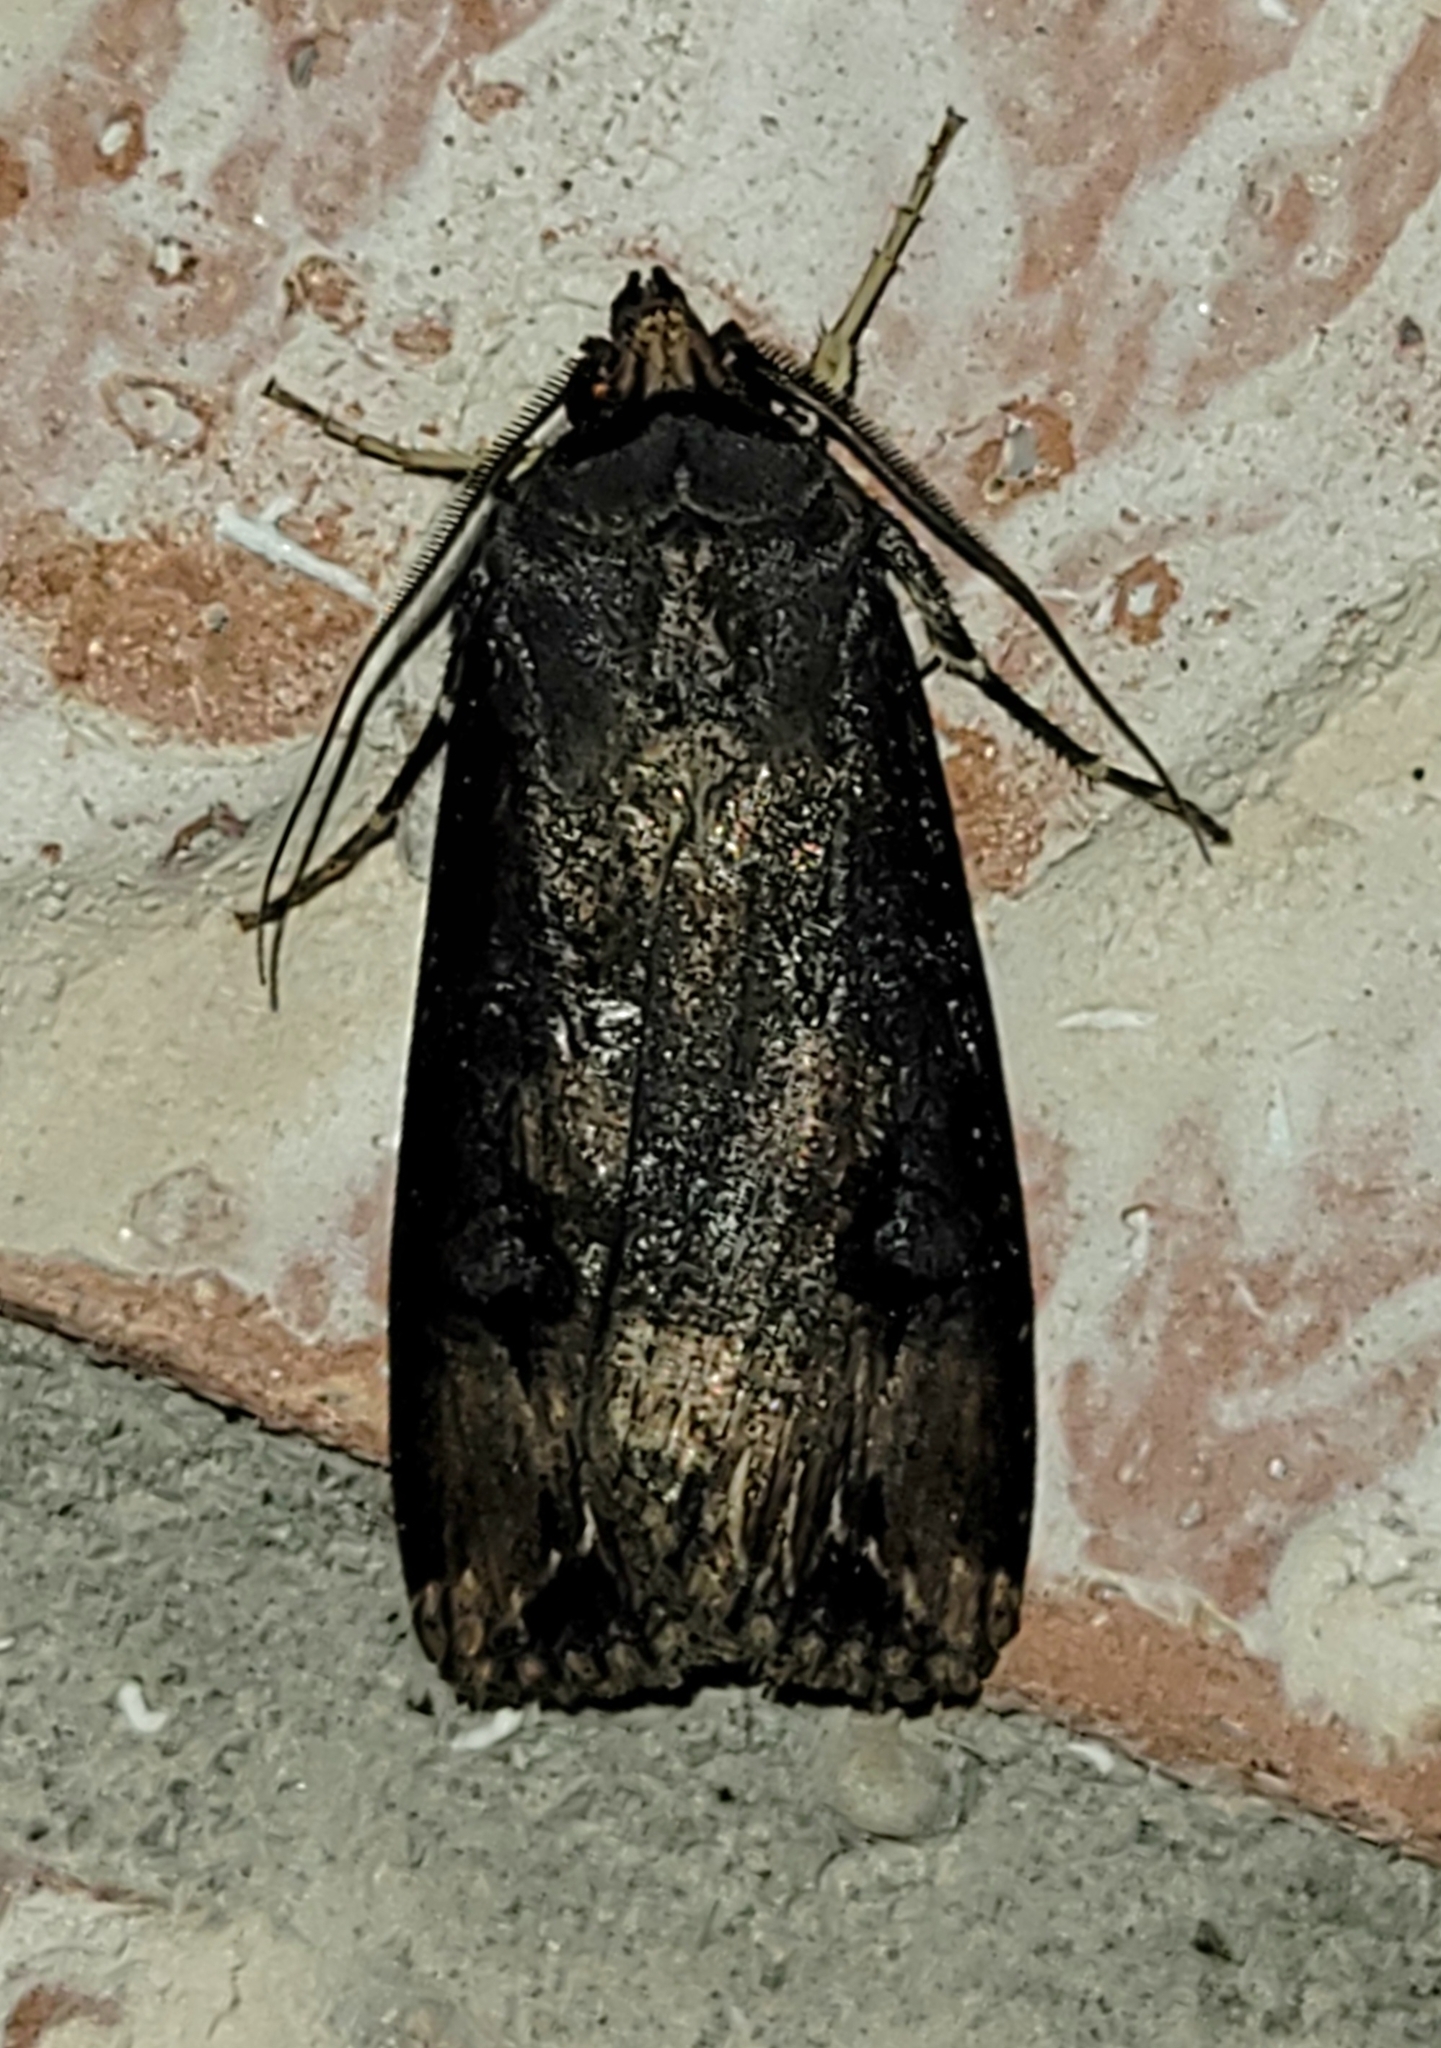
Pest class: cutworms